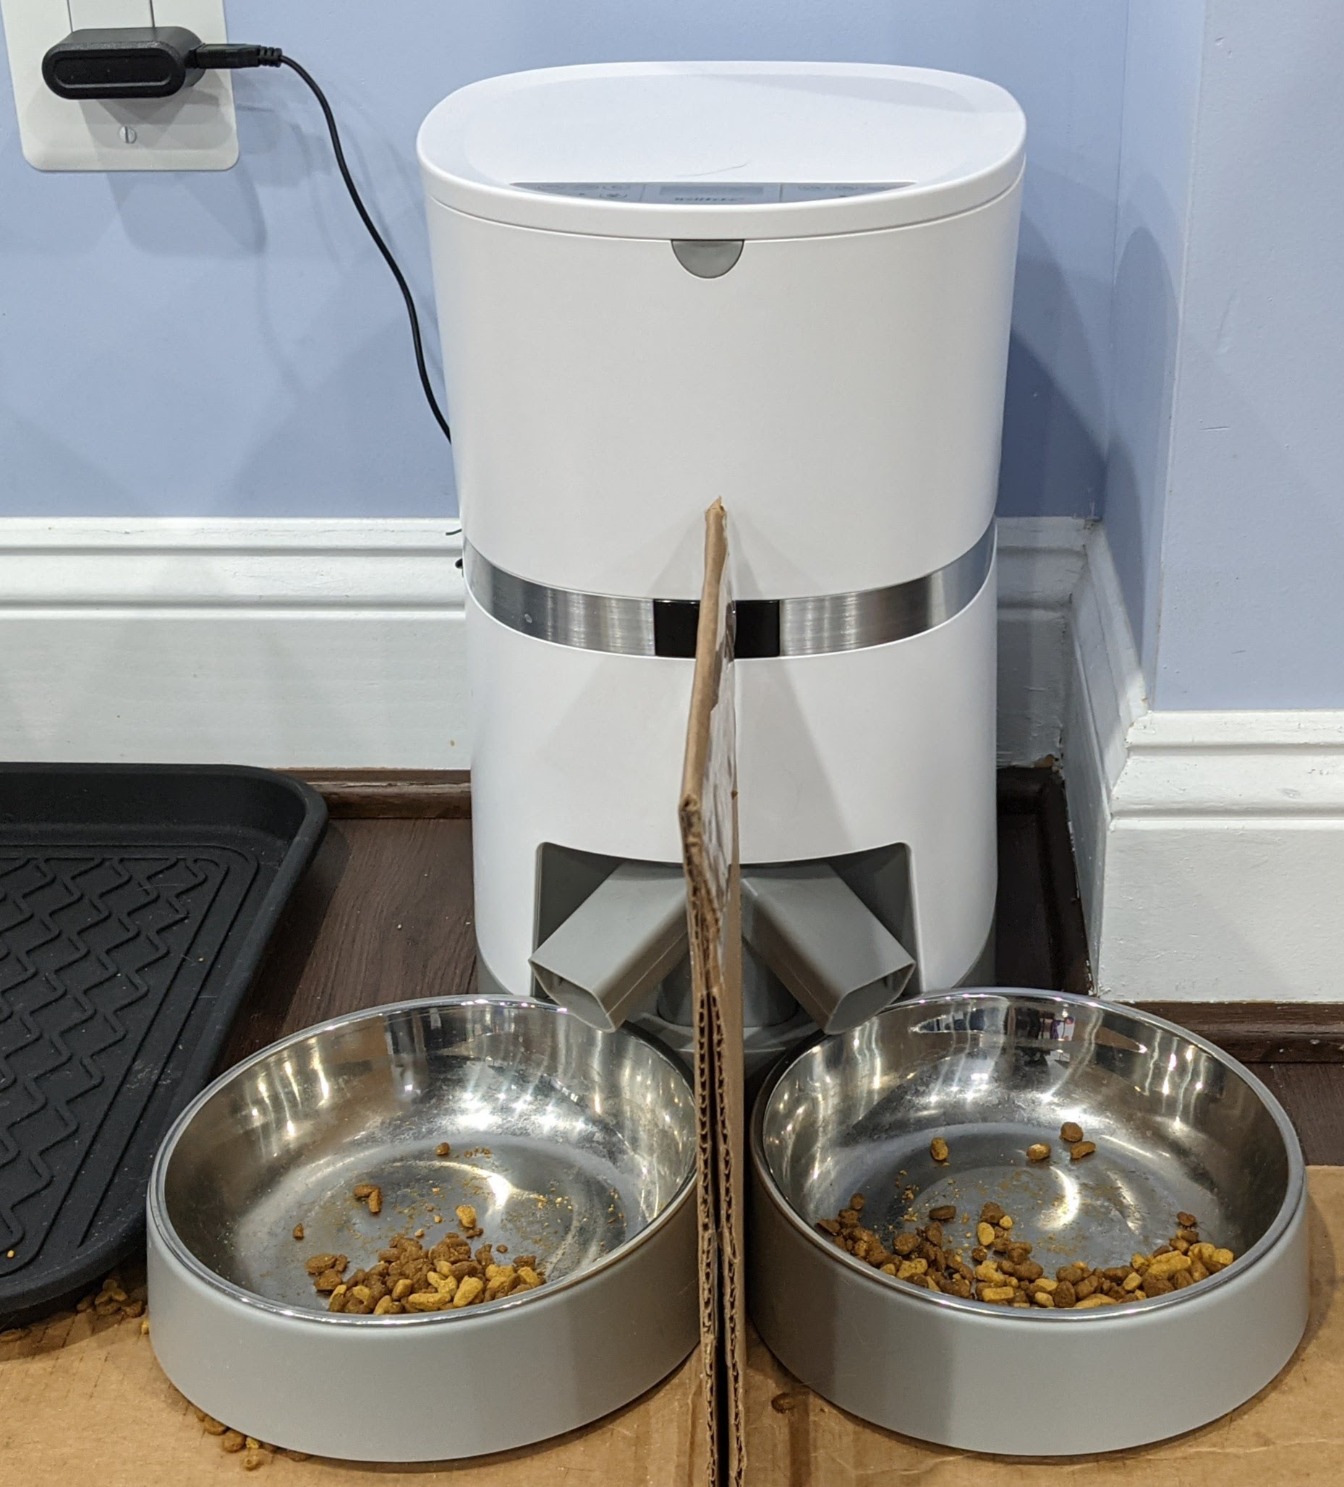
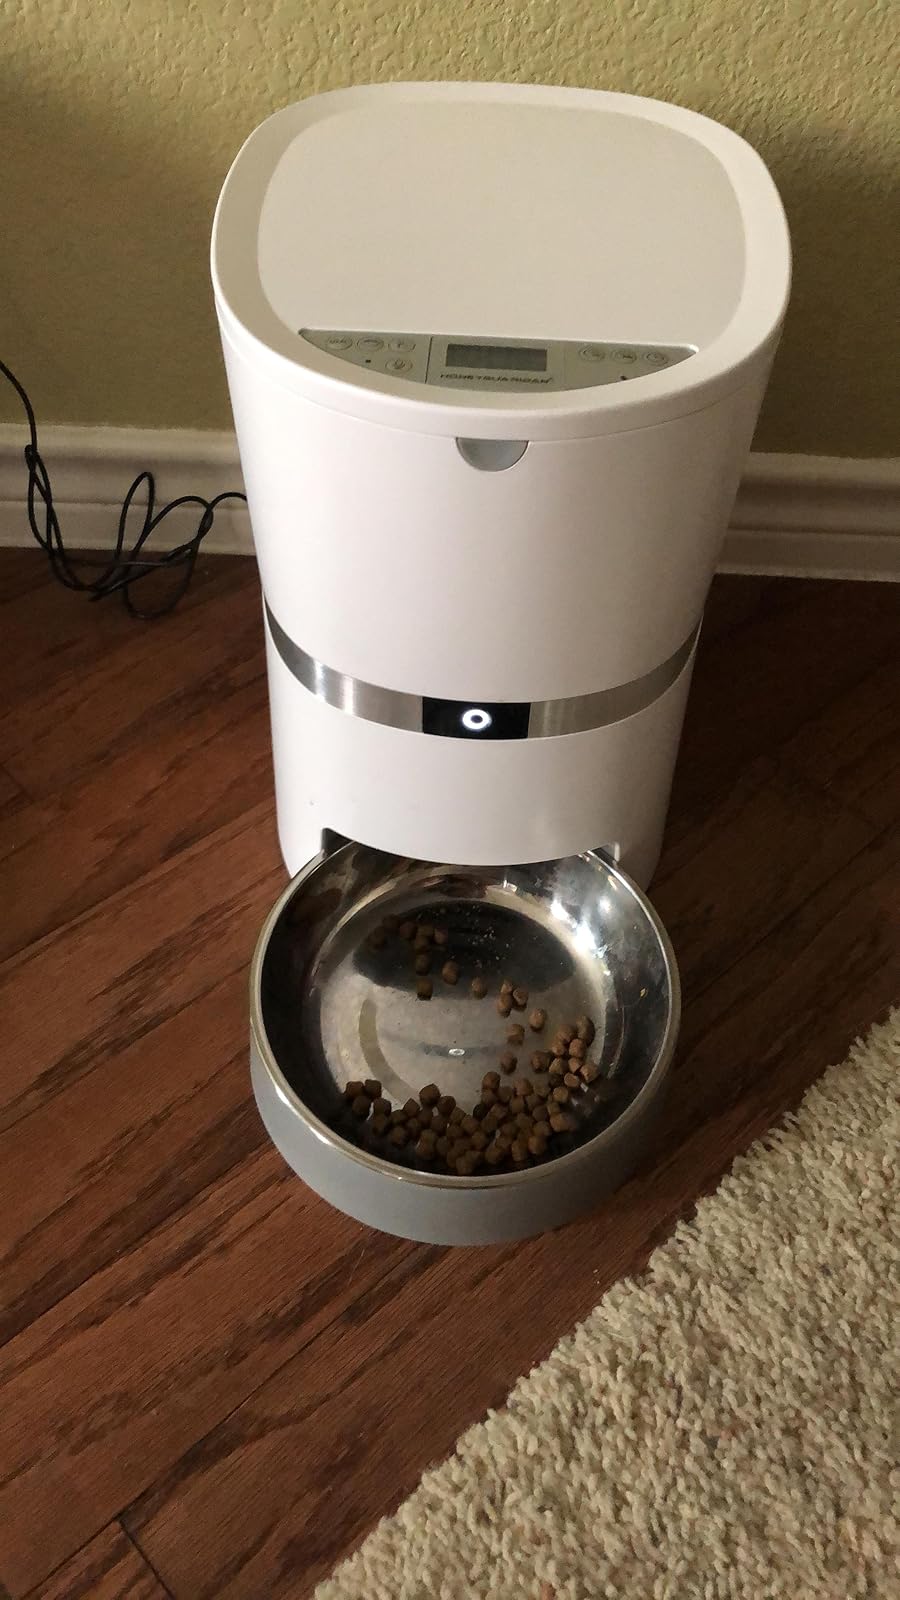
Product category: items_feeder
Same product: no